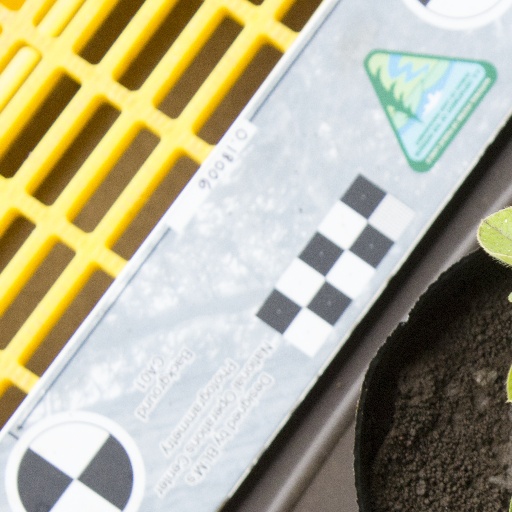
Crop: soybean